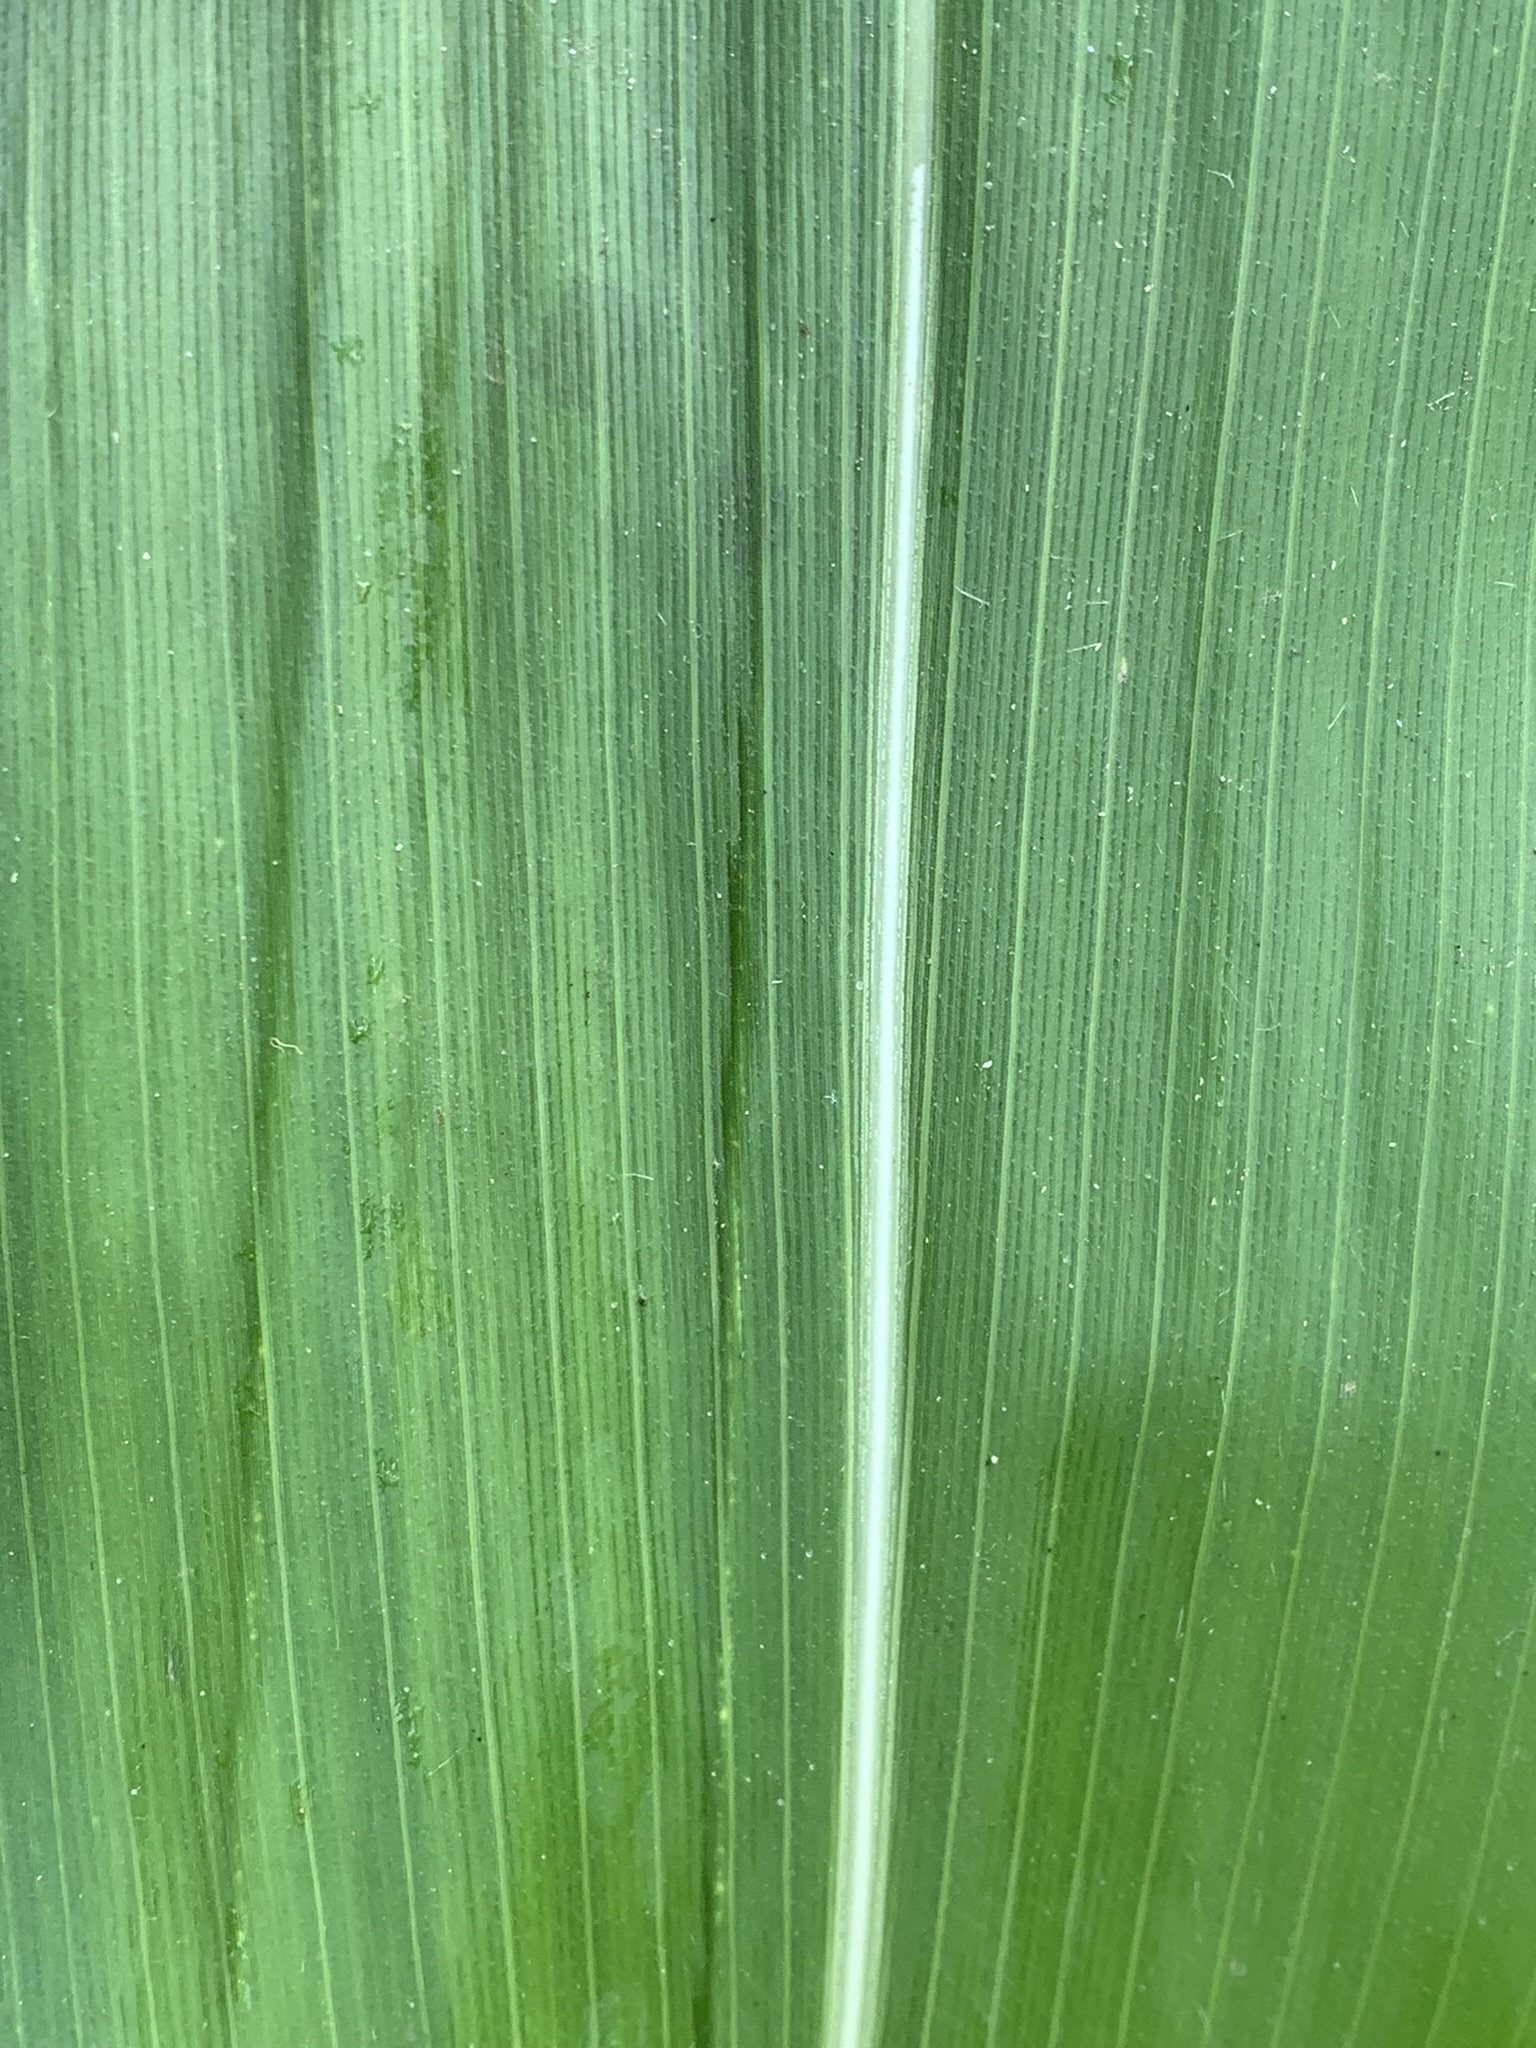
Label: Healthy